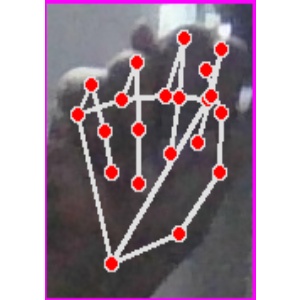
अक्षर: न